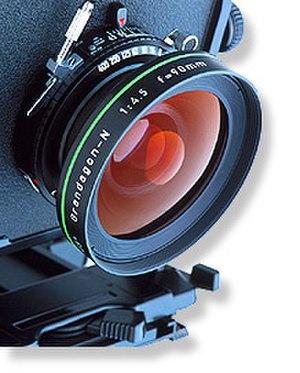
La composition photographique consiste en l'arrangement délibéré des éléments visuels d'une photographie. Le but est de choisir et de disposer ces éléments de façon harmonieuse de façon à communiquer des idées et des impressions au spectateur ou au lecteur.